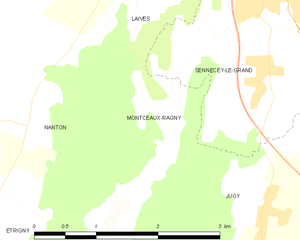
Carte des communes françaises